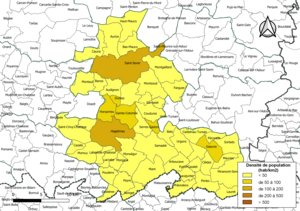
Carte des densités de population (millésimée 2016) des communes de la Communauté de communes Chalosse Tursan, département des Landes, France. Composition au 1er janvier 2019.
La communauté de communes Chalosse Tursan est une communauté de communes française située dans le département des Landes, en région Nouvelle-Aquitaine créée le 1ᵉʳ janvier 2017.